Riccardo Cessi

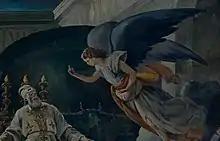
Detail of "The Annunciation to Zecheriah", 1892

He painted choirs and chapels in Rovigo, painting the frescoes of, among others, the Church of San Michele and the Church of Saint Dominic in the city. Other works include the frescoes at the parish of Pincara, and the Church of San Martino in Venice. He was also a portrait painter, and painted, among others, a portrait of Alessandro Manzoni, now belonging to the painter's descendants. He almost completed an illustration of the "Divine Comedy" in watercolor. Another portrait of Manzoni, in pen, is at the in Milan. A pen portrait of Ludovico Ariosto is now at the "Municipio" of Ferrara.